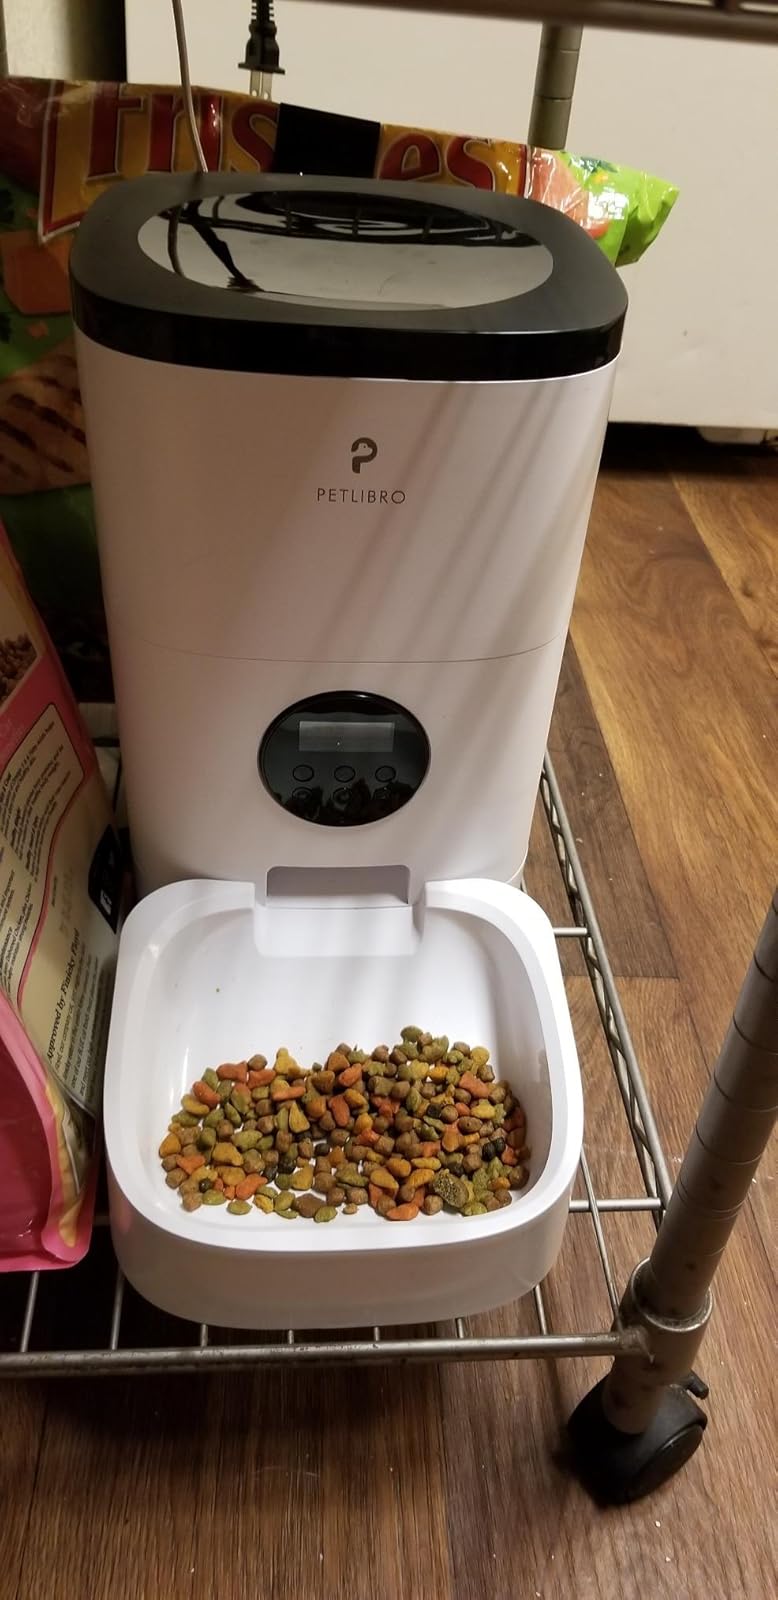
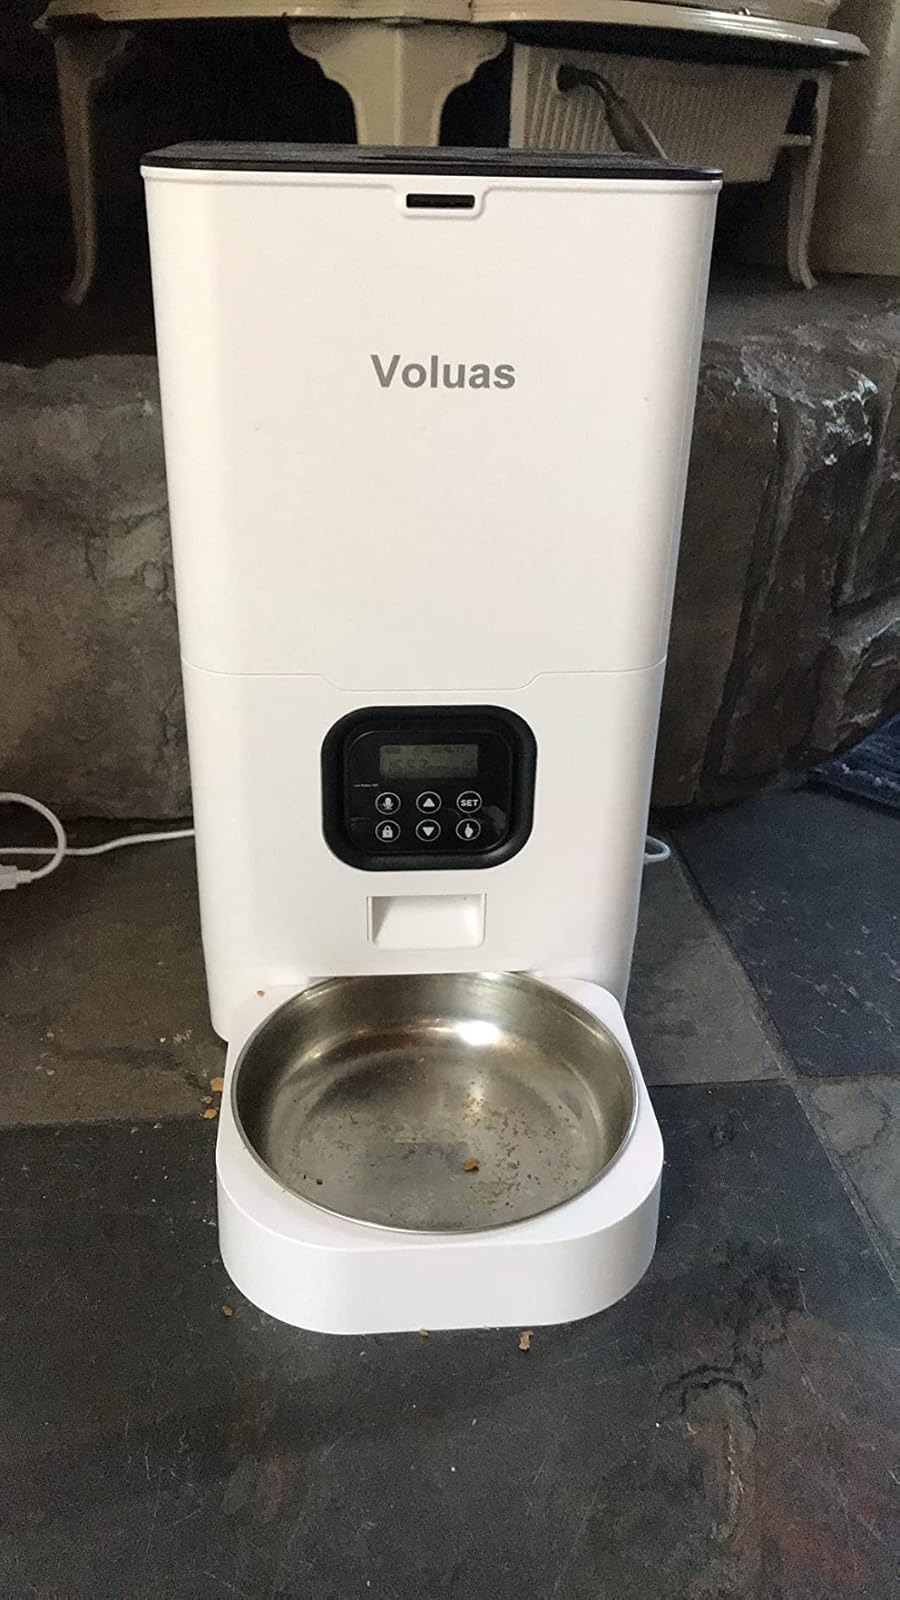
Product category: items_feeder
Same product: no